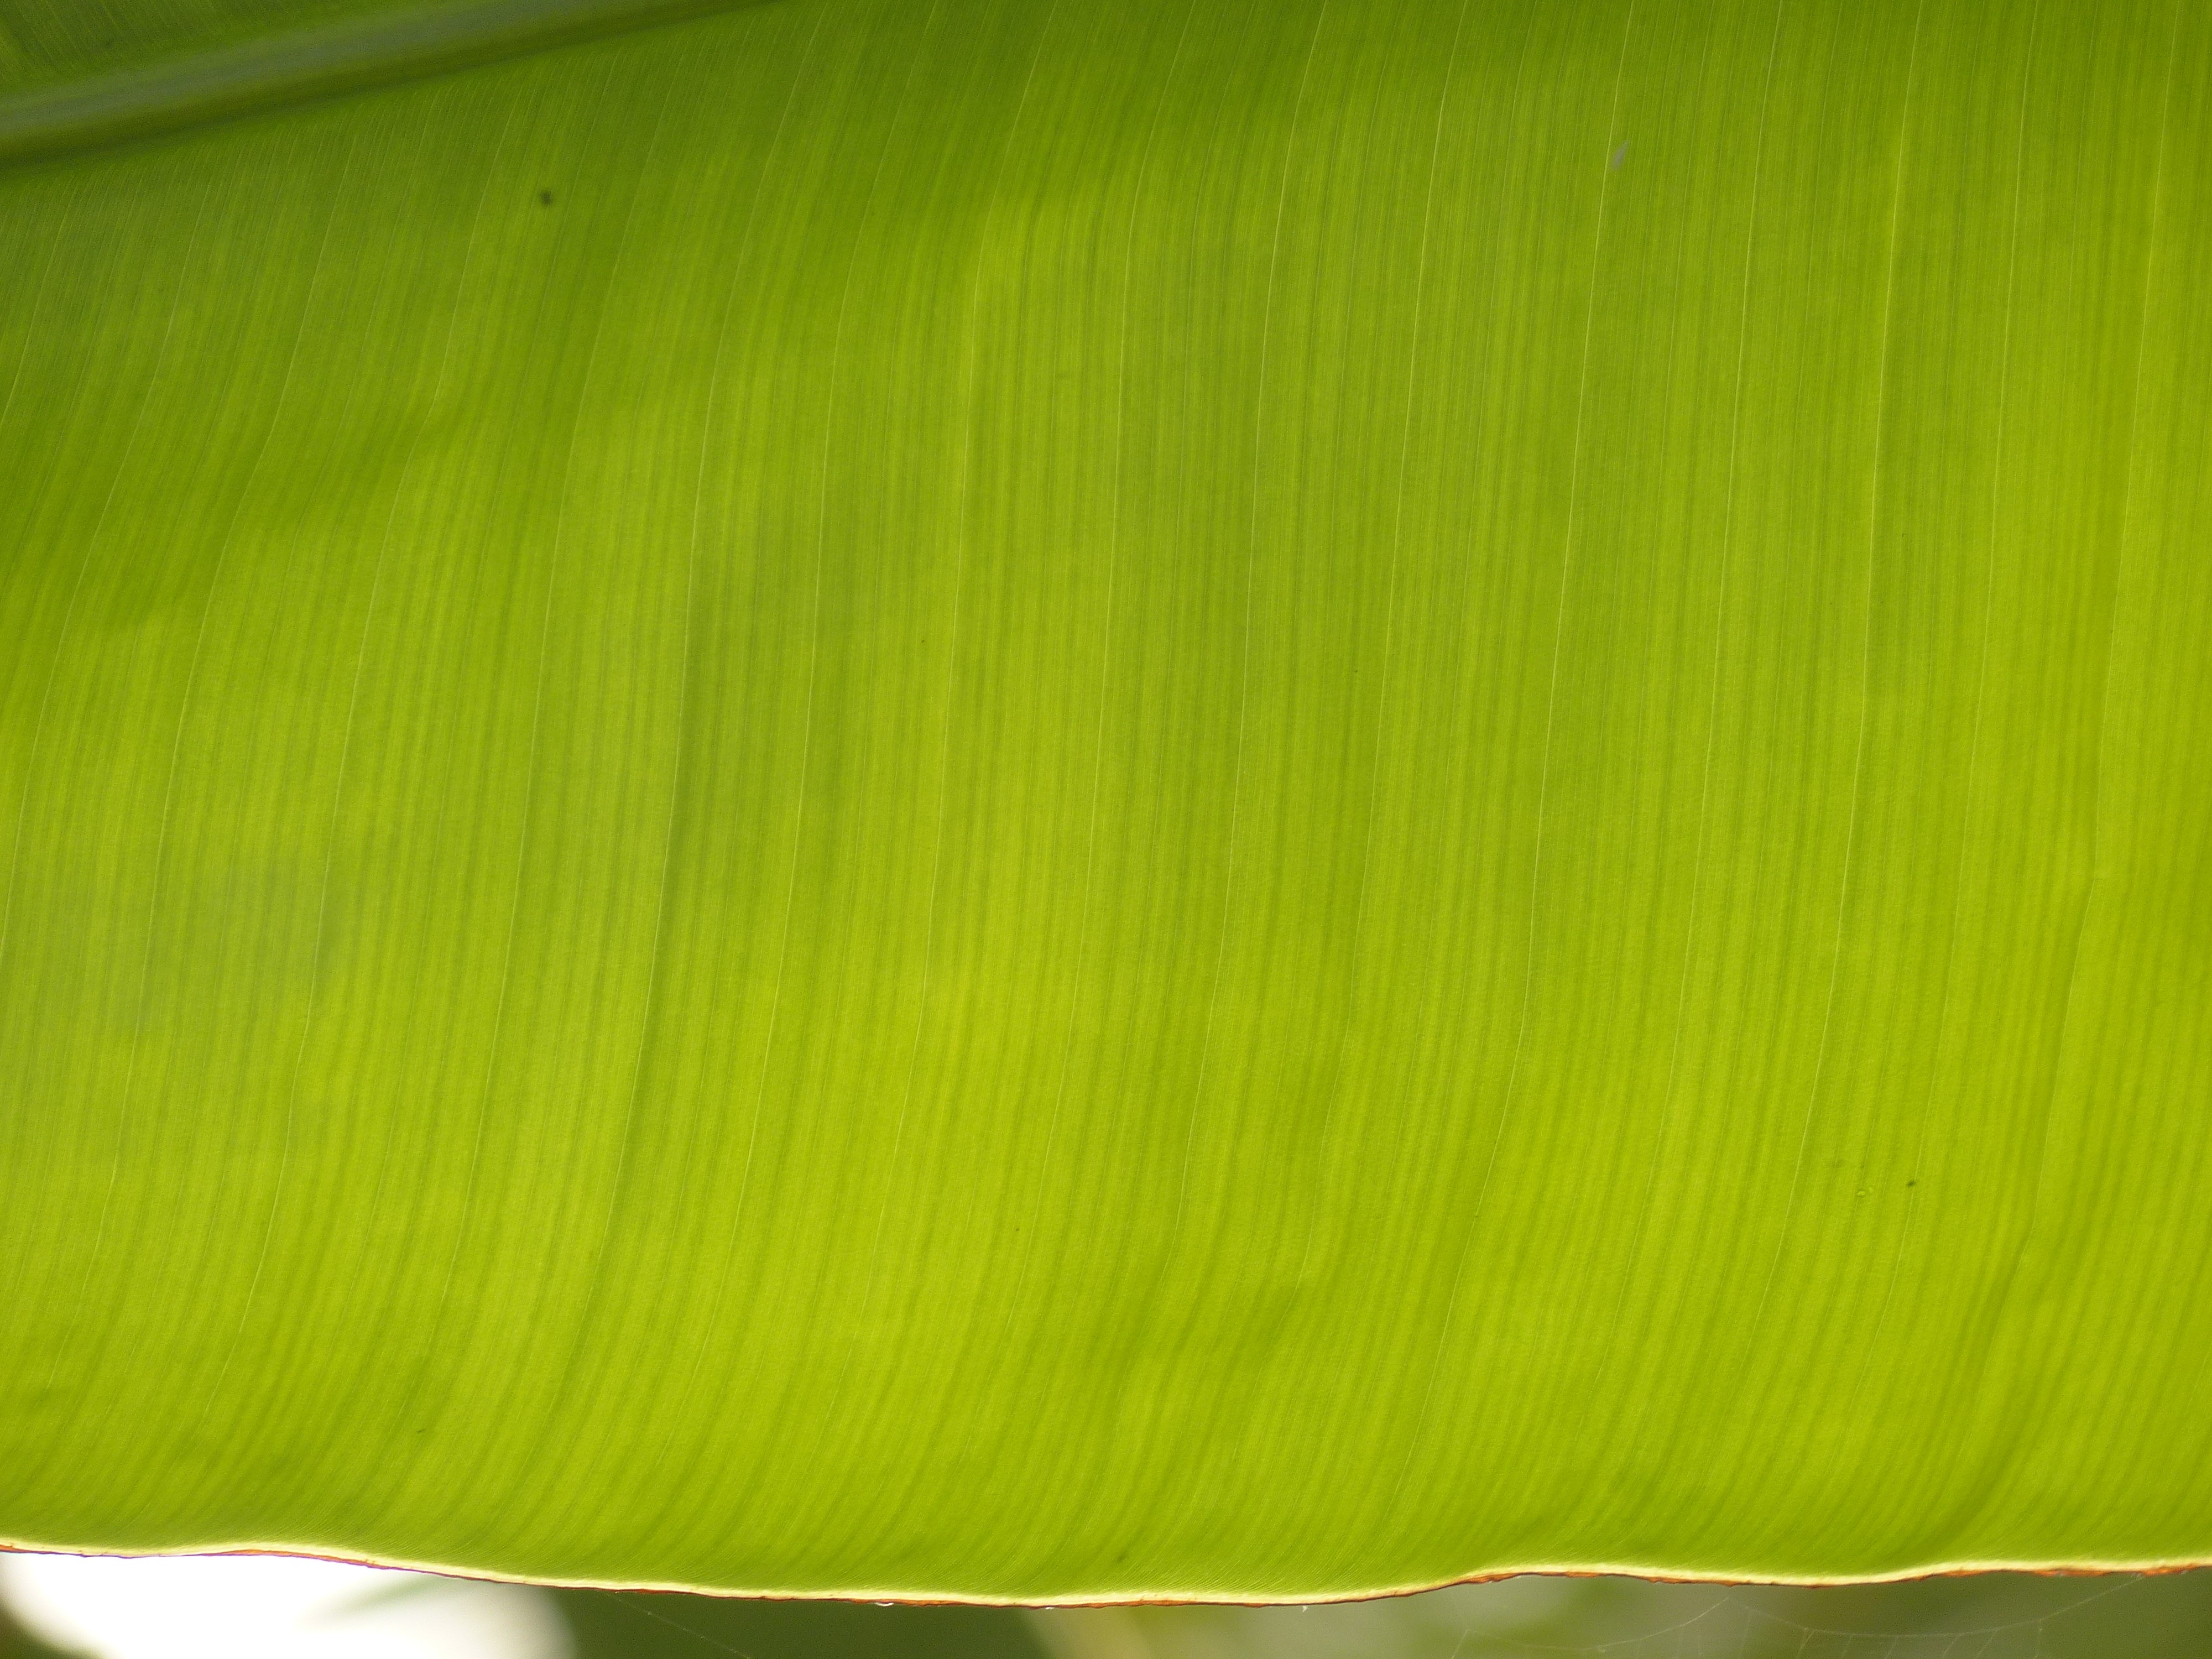
grass, plant, leaf, flower, petal, line, green, tropical, color, yellow, circle, banana leaf, exotic, shape, macro photography, shine through, grass family